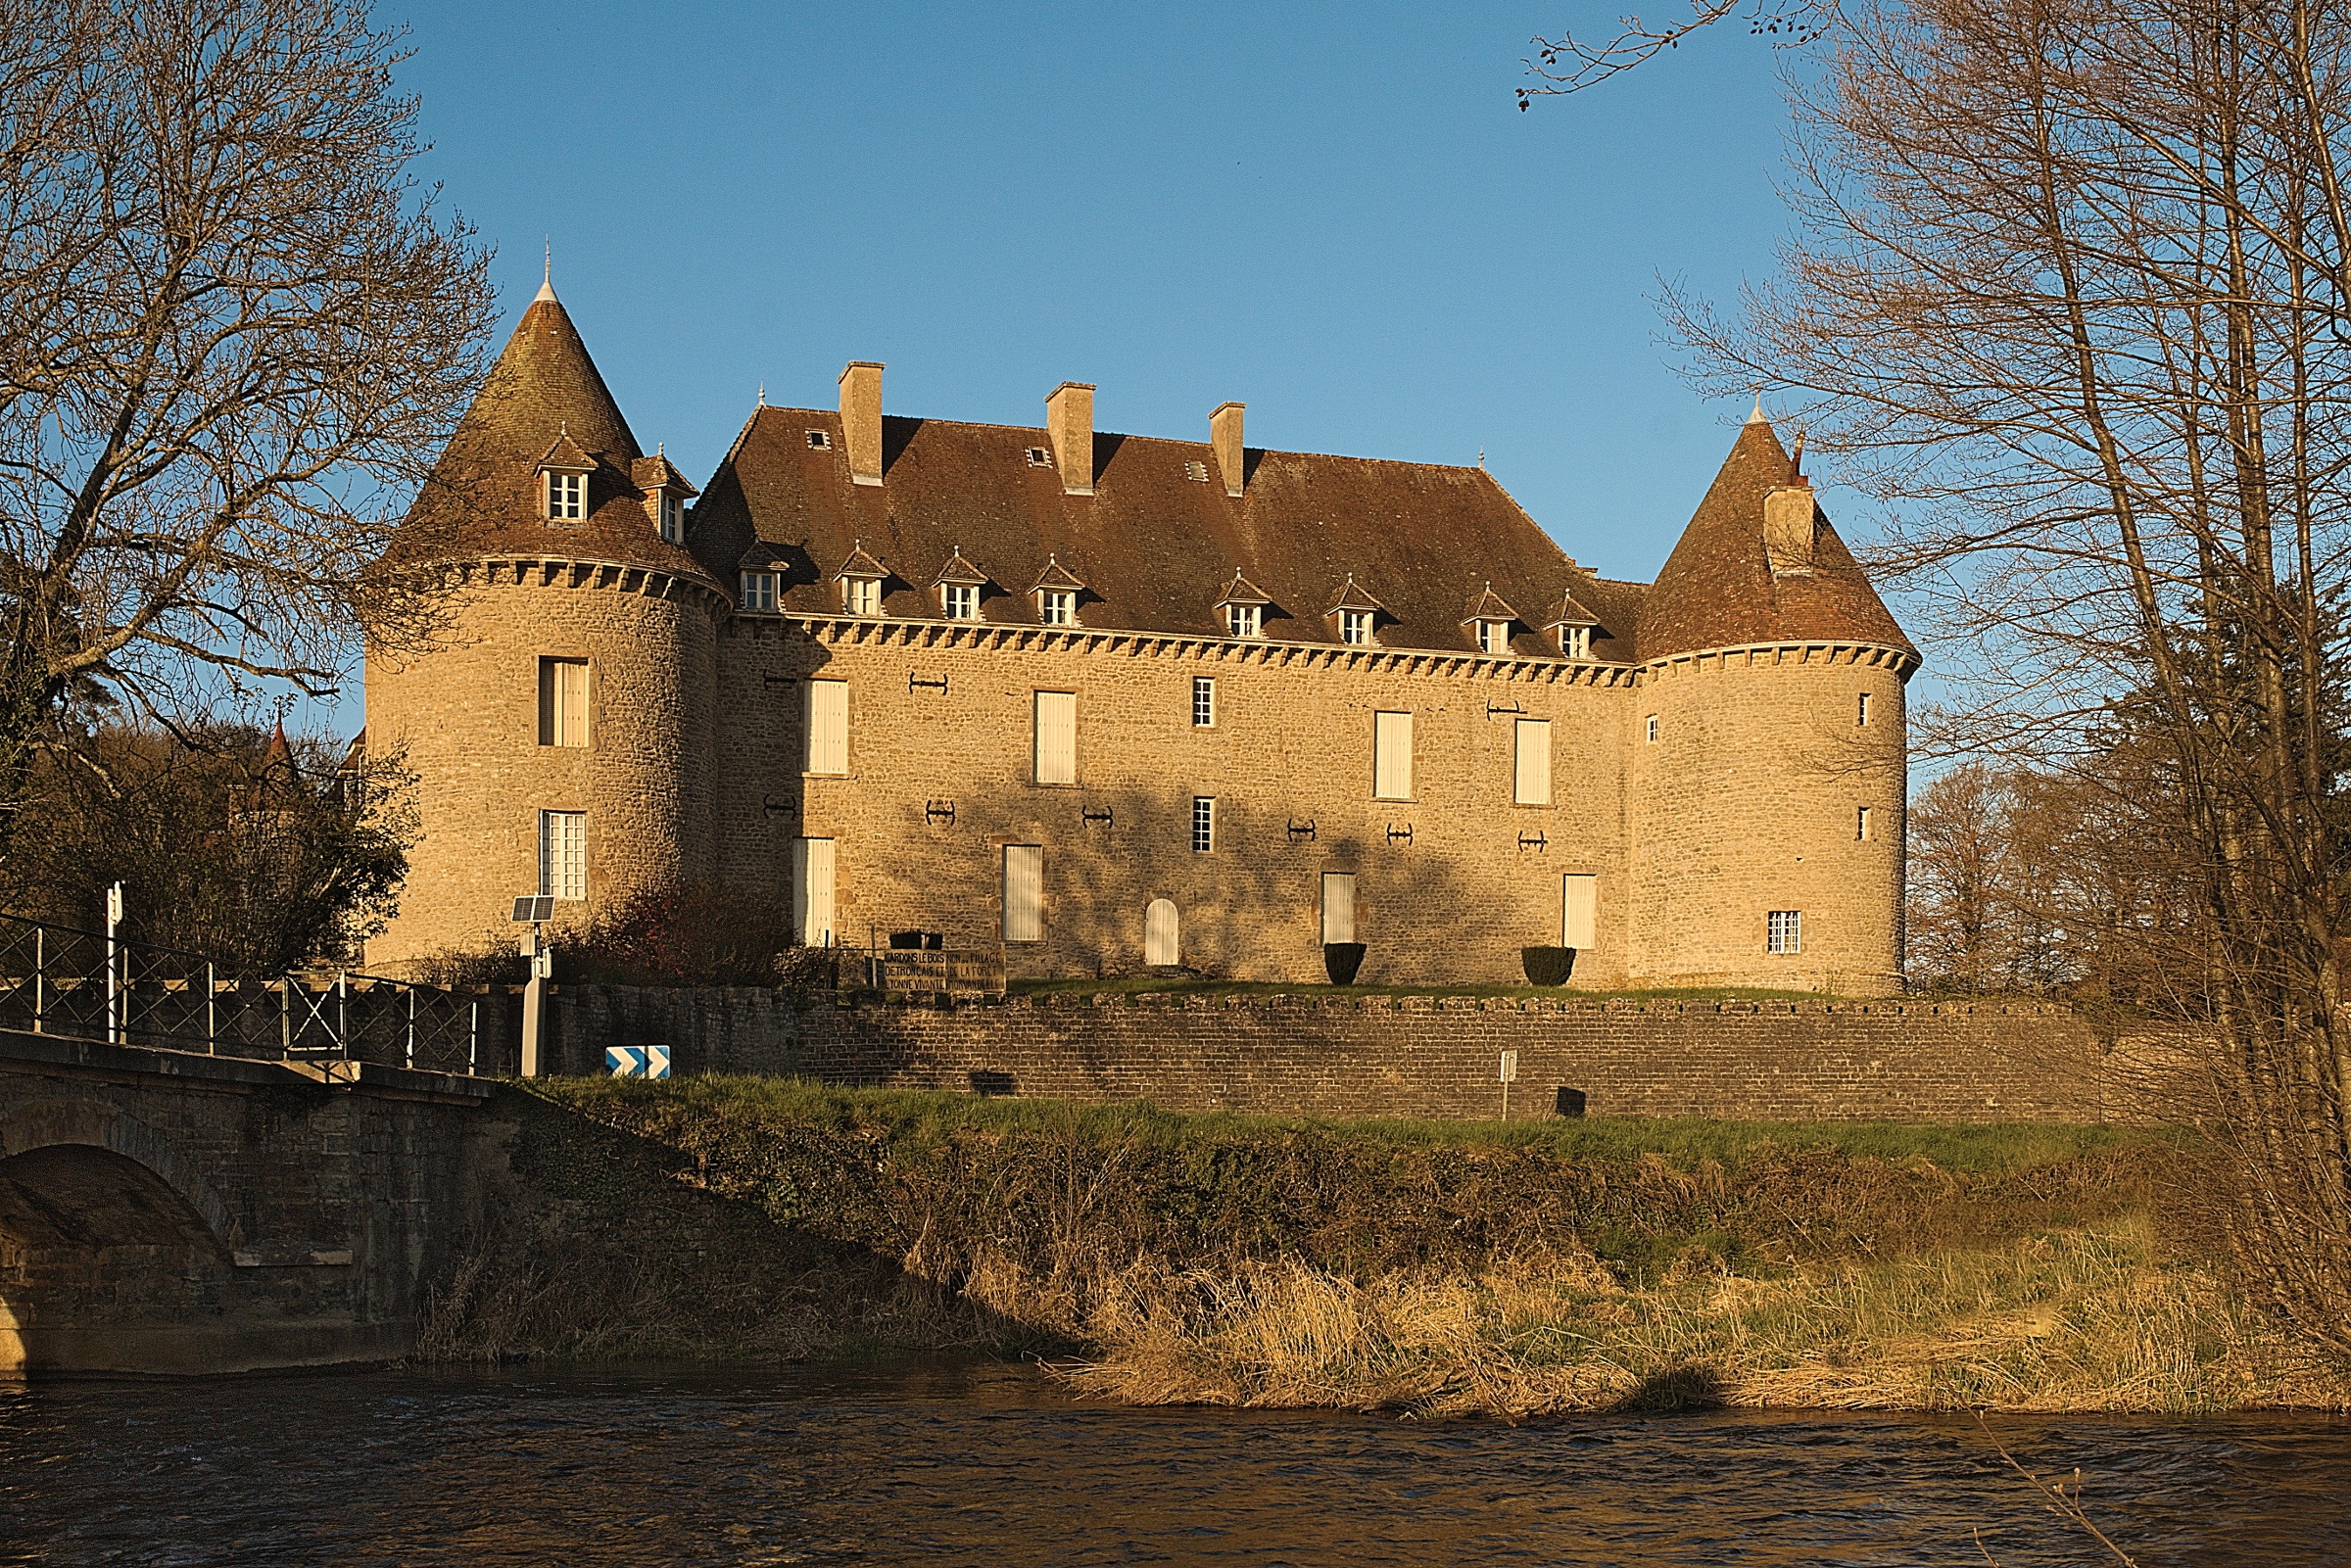
water, sky, sunset, building, chateau, river, monument, castle, blue, fortification, waterway, monastery, estate, middle ages, moat, ancient history, water castle, corbigny, ch tillon en bazois